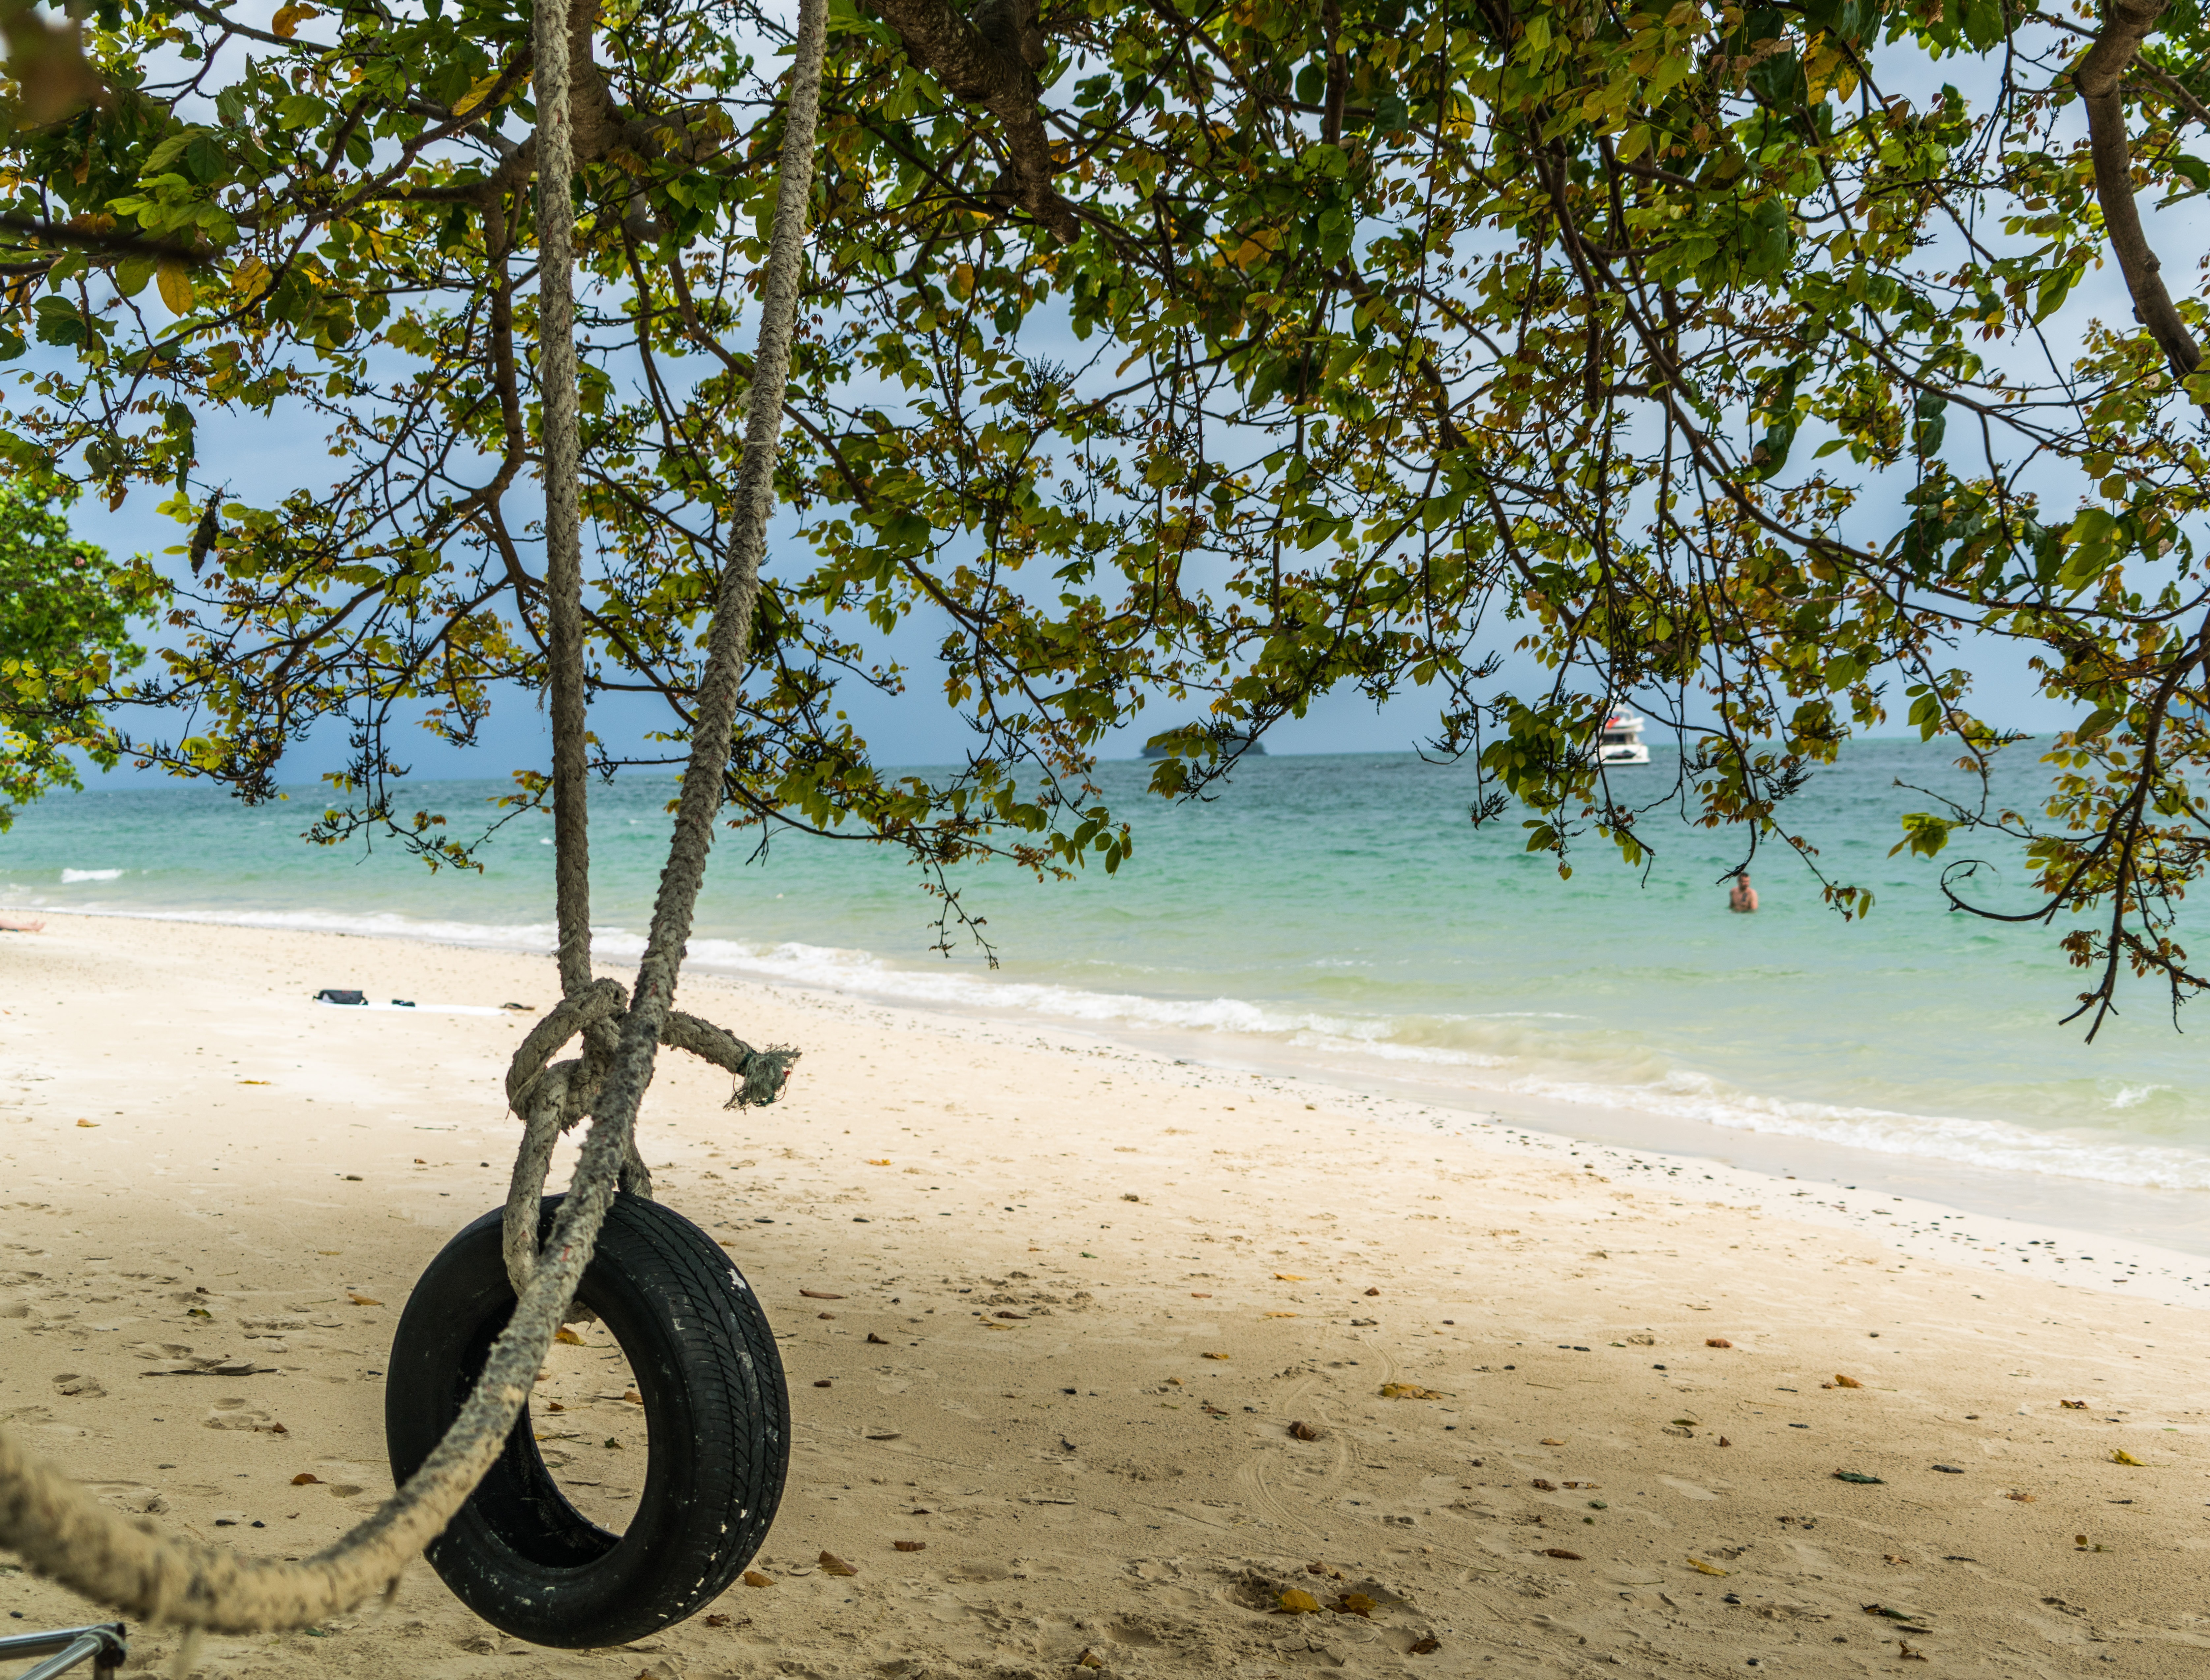
beach, landscape, sea, tree, water, nature, outdoor, sand, sunlight, summer, vacation, vehicle, lifestyle, body of water, fun, habitat, tire swing, natural environment, woody plant, arecales